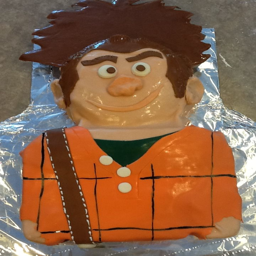
cake that i made for my son 's 8th birthday .